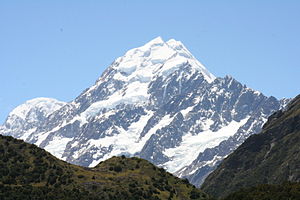
Mount Cook
Mount Cook
Mount Cook er med sine 3.764 meter det højeste bjerg i New Zealand. Bjerget ligger i de Sydlige Alper, bjergkæden der løber ned langs Sydøen. Bjerget er en populær turistdestinition og er bjergbestigeres yndlingsudfordring. Mount Cook består også af tre toppe, heraf de to lavere Low Peak og Middle Peak, der ligger syd for det højeste, High Peak. Gletsjerne Tasman Glacier og Hooker Glacier ligger til hhv. øst vest for højderyggen.